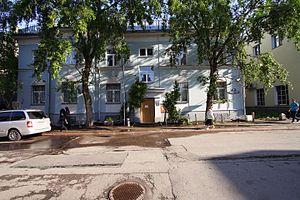
Ceci est une liste des représentations diplomatiques en Russie. En tant que plus grand pays du monde, membre permanent du Conseil de sécurité des Nations Unies, puissance régionale en Europe et en Asie et principal État successeur de l'Union soviétique, la Fédération de Russie accueille une importante communauté diplomatique dans sa capitale, Moscou. Moscou abrite 148 ambassades, de nombreux pays ont également des consulats généraux et des consulats dans tout le pays.
Cette liste comprend les représentations diplomatiques du Soudan, à l'exclusion des consulats honoraires.